Lucy Carnegie Ferguson

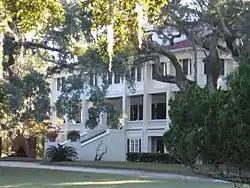
Greyfield Inn

In 1881, Thomas Carnegie purchased 4,000 acres on Cumberland Island, and in 1882 bought more land from the nephews of Robert Stafford, who had operated a cotton plantation on the island from 1834 to his death in 1877. The tract included the land on which the Greyfield property was later established. Carnegie built Dungeness, a 40-room mansion, on the southernmost end of the island; construction began in 1884 and was completed in 1885. He died of pneumonia the next year, at age 44. His widow, Lucy Coleman Carnegie, was the sole beneficiary of his estate and became the owner of the Cumberland Island properties.